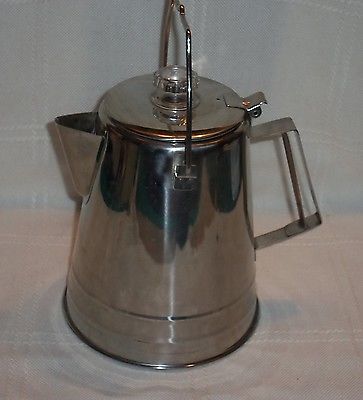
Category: coffee maker